Joel Townsley Rogers

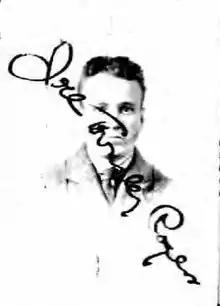
A passport photograph of Rogers, with his signature, from 1919

Rogers and Winifred Woodruff Whitehouse (May 7, 1902 — December 24, 1989) met on November 10, 1923, at a Harvard-Princeton football game. They were married on February 28, 1924, in New York; one of the witnesses was an editor of the pulp magazine "Adventure". The couple moved to Washington, D.C., in 1947. She became a portrait painter, and died in 1989. They had 5 children.